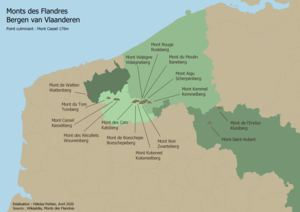
Les monts des Flandres sont une série de collines se développant d'ouest en est de Watten à Kemmel. Ils forment dans une zone frontalière de petits reliefs dissymétriques séparés par des vallées. Même s'ils se dressent, à leur plus haut, à moins de 180 mètres au-dessus de la plaine de Flandre, les monts des Flandres font figure de relief dans ce plat pays.